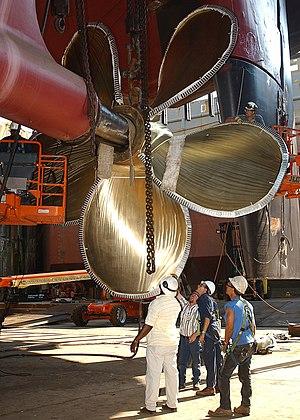
L'USS George Washington (CVN-73) est un porte-avions polyvalent américain à propulsion nucléaire, faisant partie de la classe Nimitz. Il est le troisième porte-avions de la sous-classe Theodore Roosevelt, et fait partie des 11 porte-avions géants de l'US Navy.